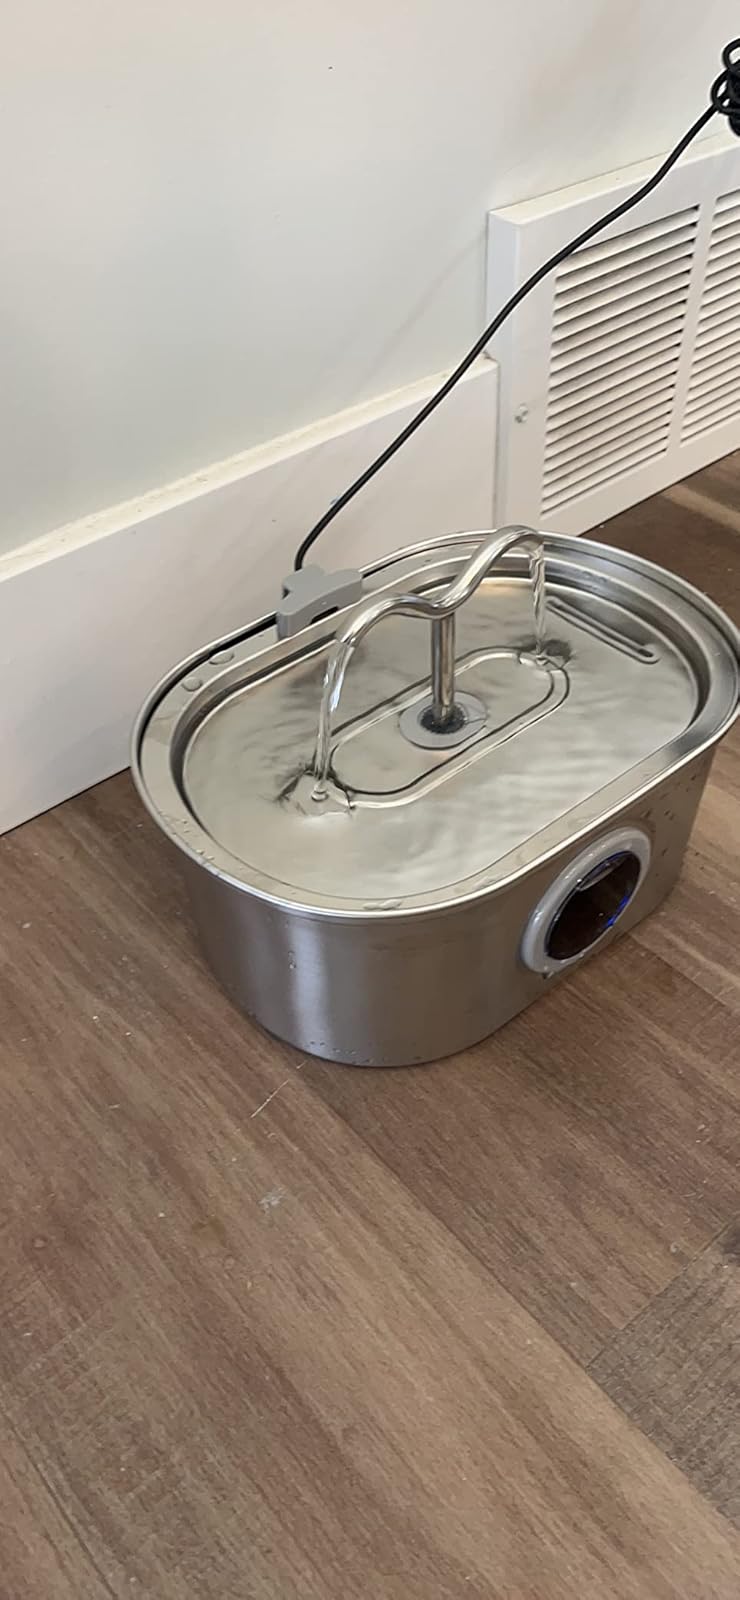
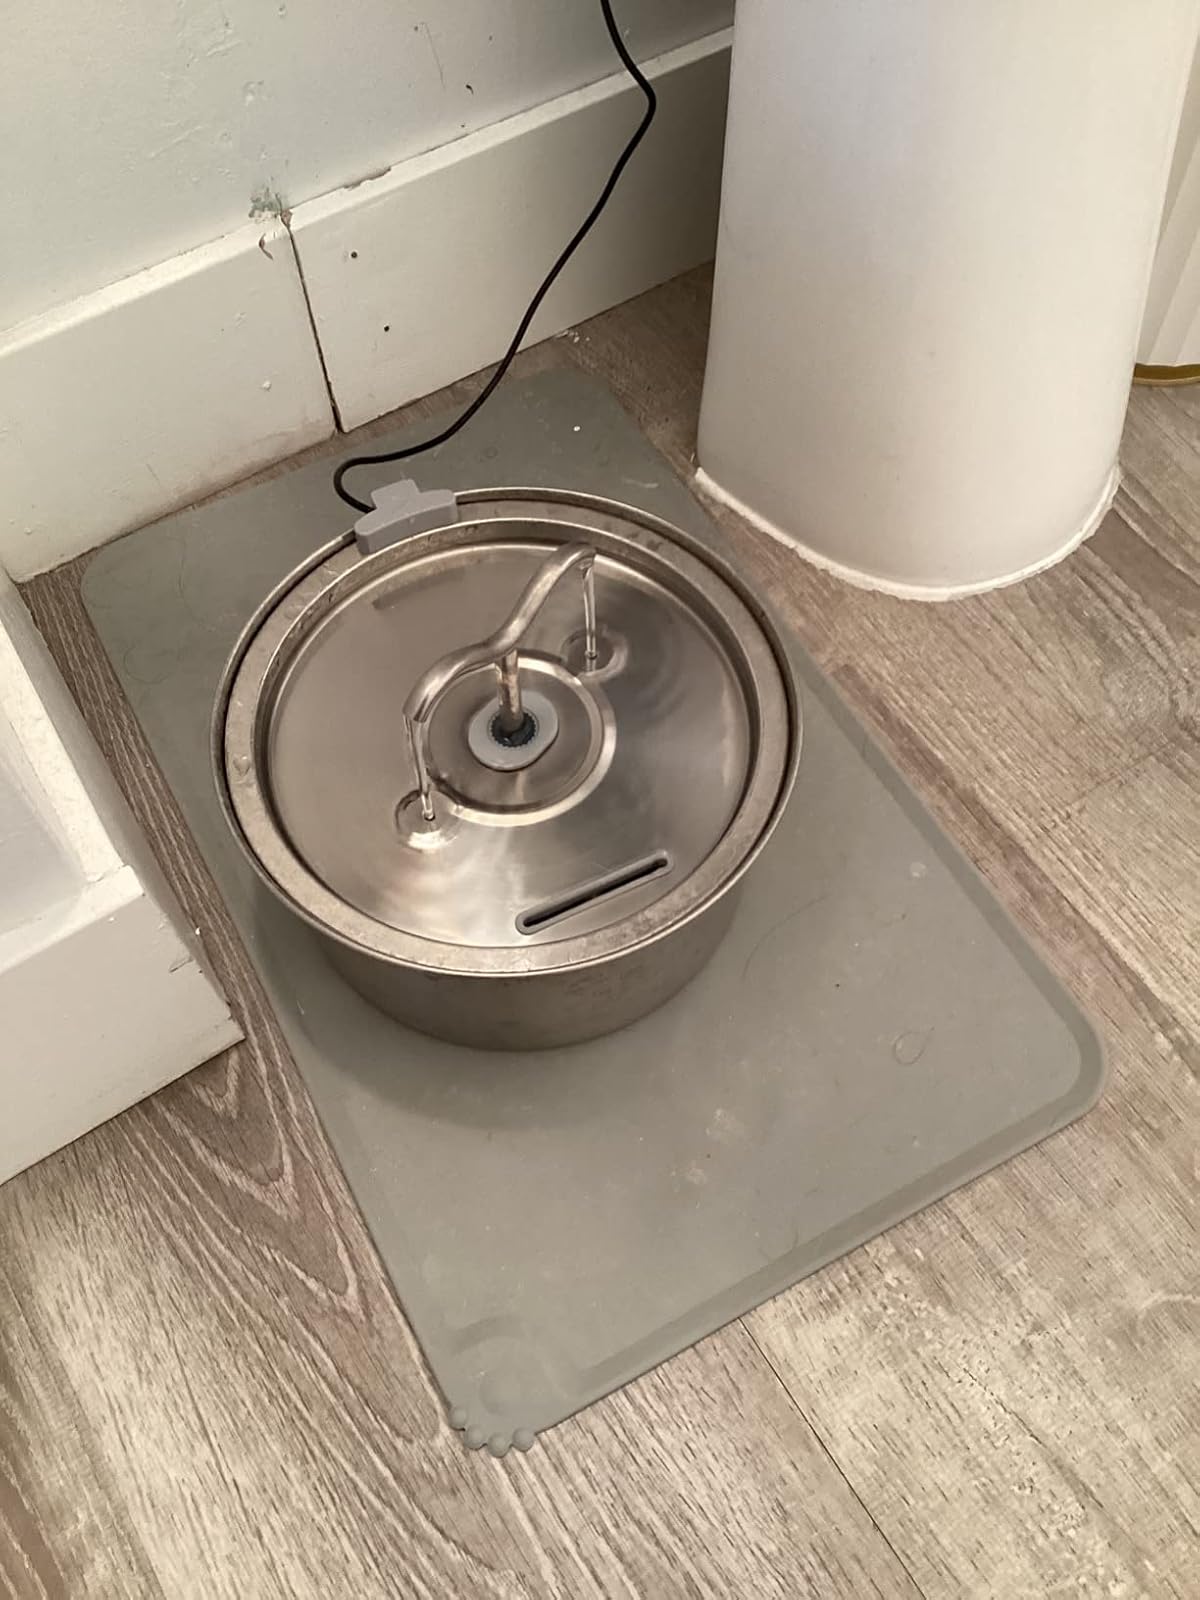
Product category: items_bowl
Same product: no